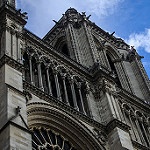
Scene: Outdoor